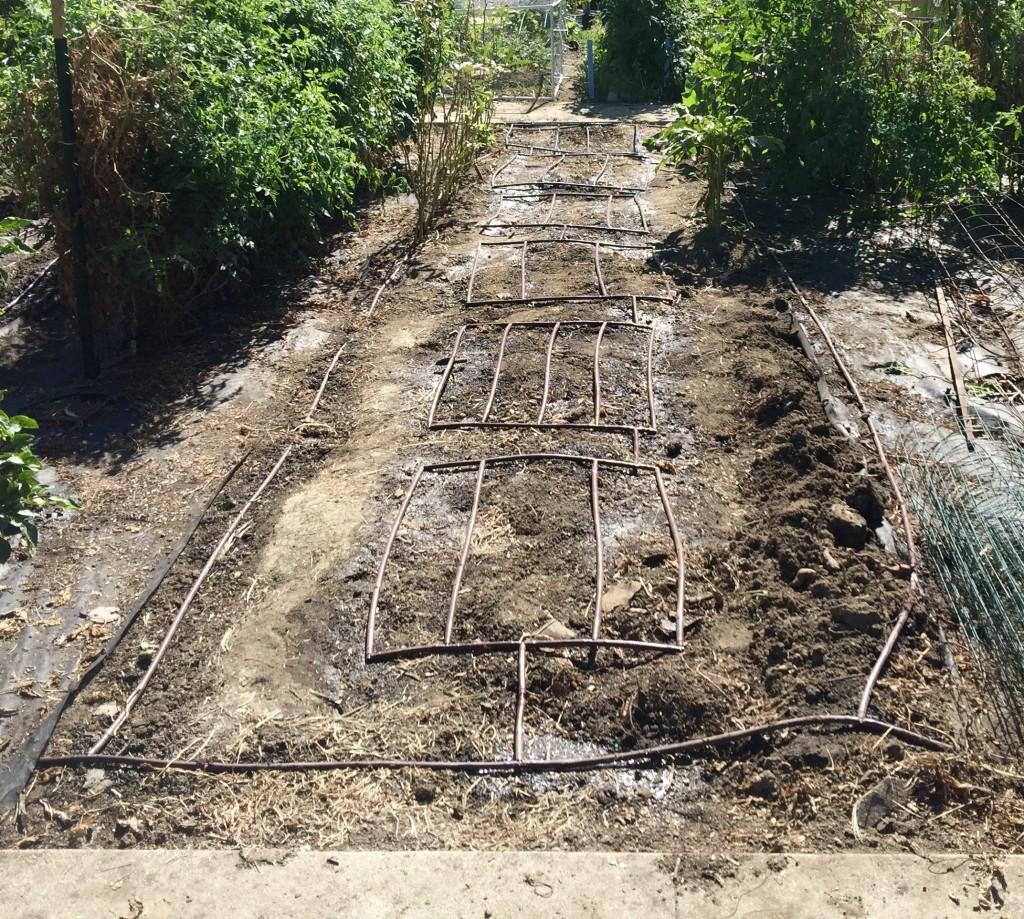
Mfumo huu wa umwagiliaji wa matone umewekwa ardhini kwa ajili ya bustani au shamba ndogo. Mfumo huu unatumia mabomba madogo na viunganishi kupeleka maji moja kwa moja kwenye mizizi ya mimea na hivyo kupunguza upotevu wa maji na kuongeza ufanisi wa umwagiliaji. Kuna mabomba yanayoonekana yamewekwa chini yakiunda mistari na miundo ya mraba.